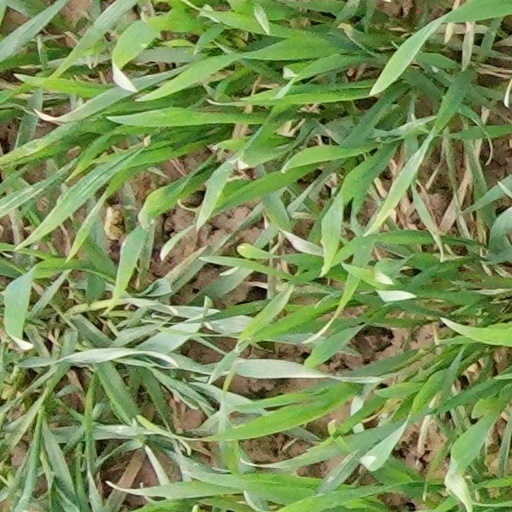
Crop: wheat